Which point is corresponding to the reference point?
Reference image:
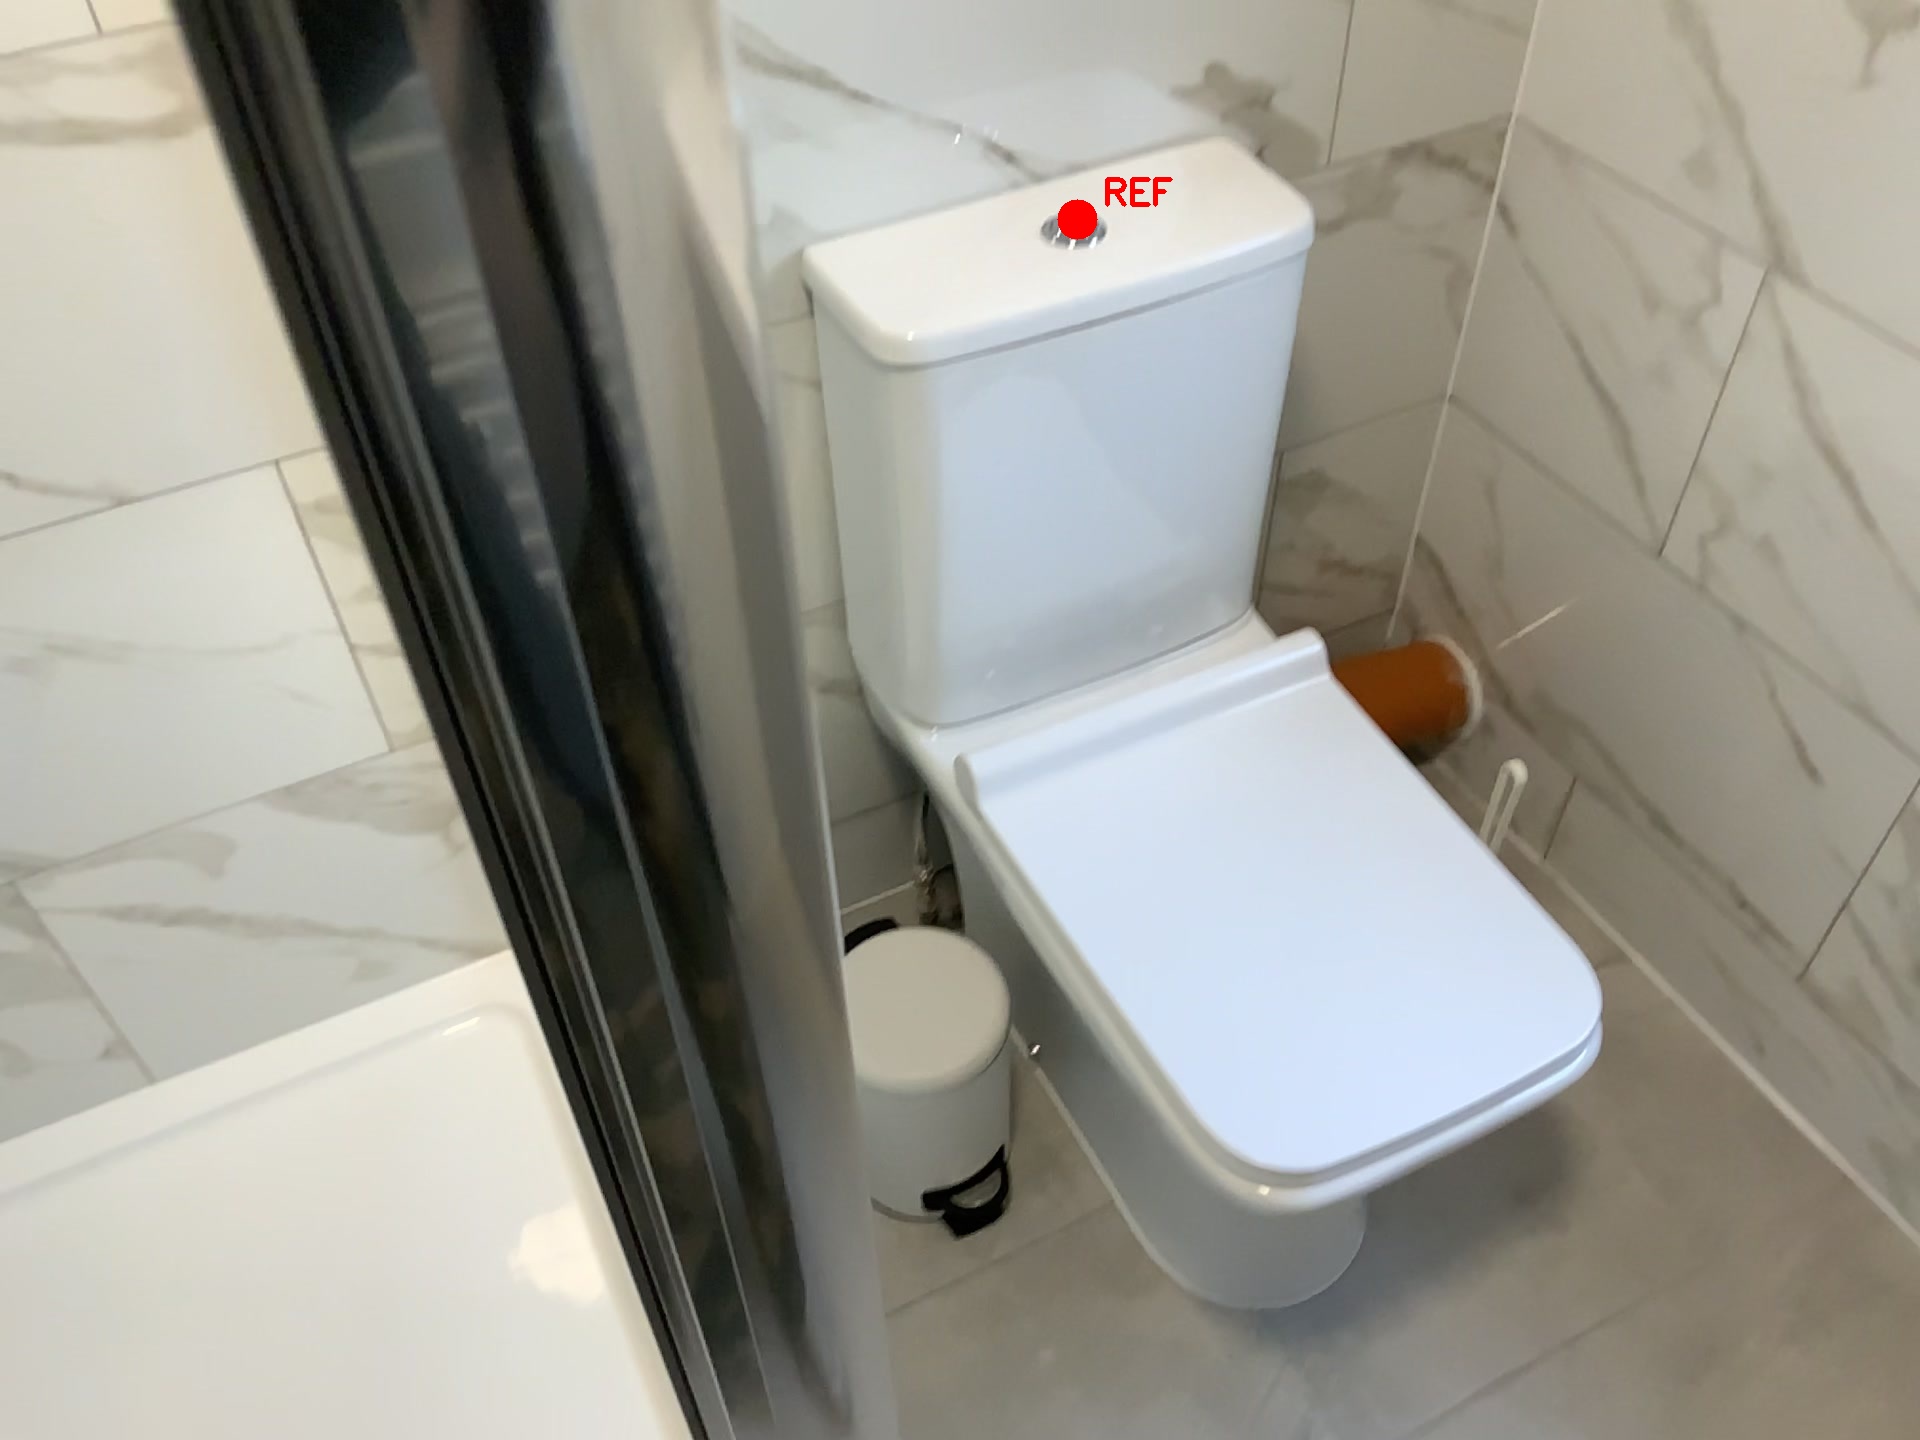
Option image:
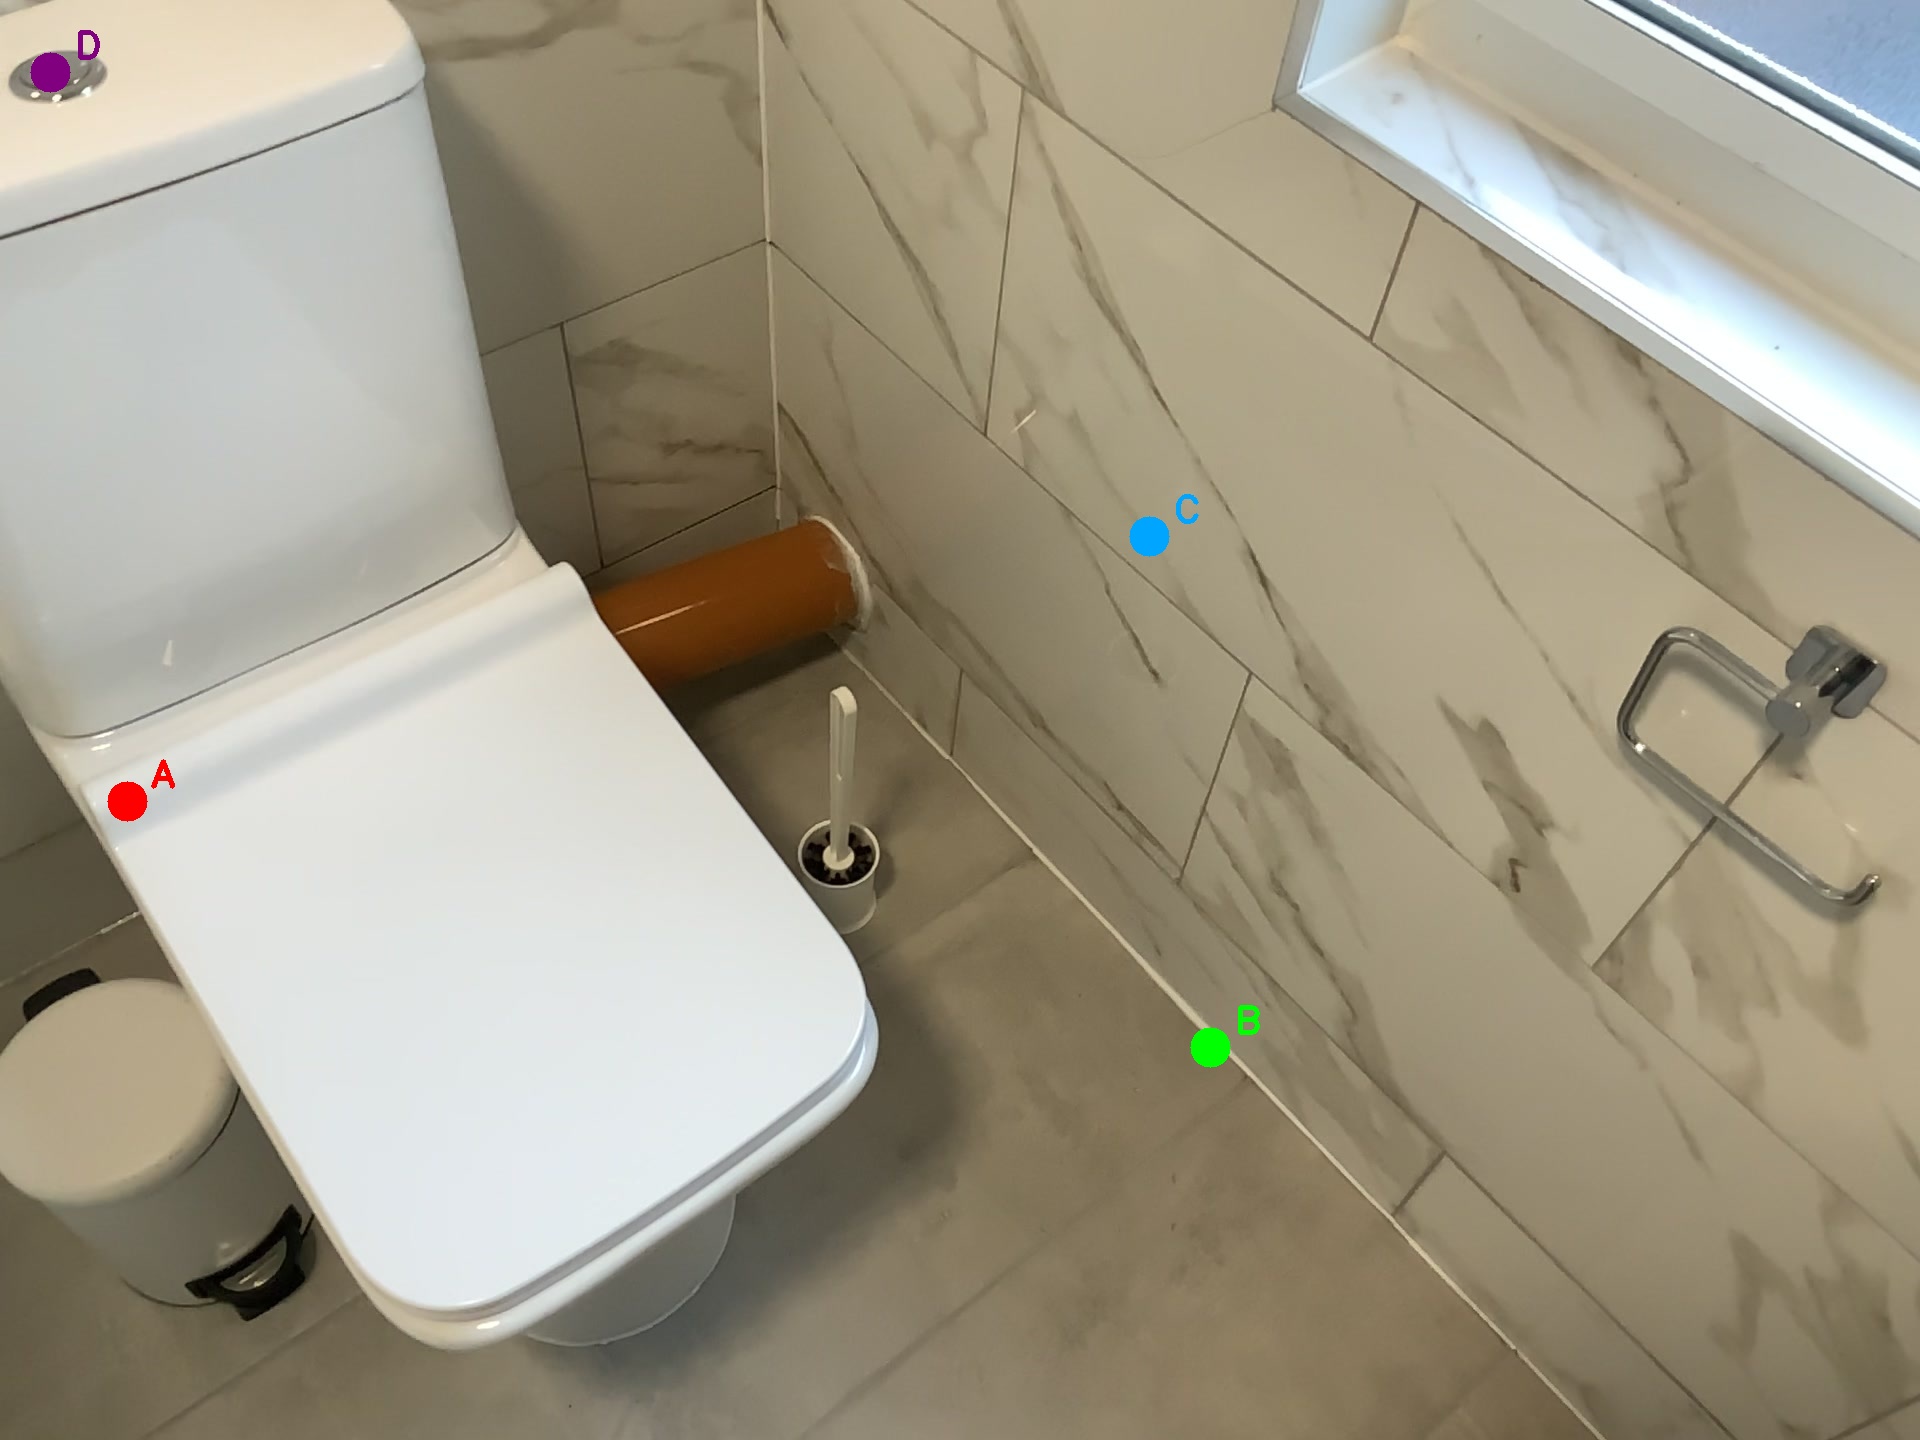
Choices:
Point A
Point B
Point C
Point D
Answer: (D)